Caratacus

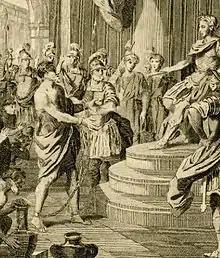
"Caractacus before the Emperor Claudius at Rome", 18th-century print, artist unknown (British Museum).

Caratacus was a 1st-century AD British chieftain of the Catuvellauni tribe, who resisted the Roman conquest of Britain.